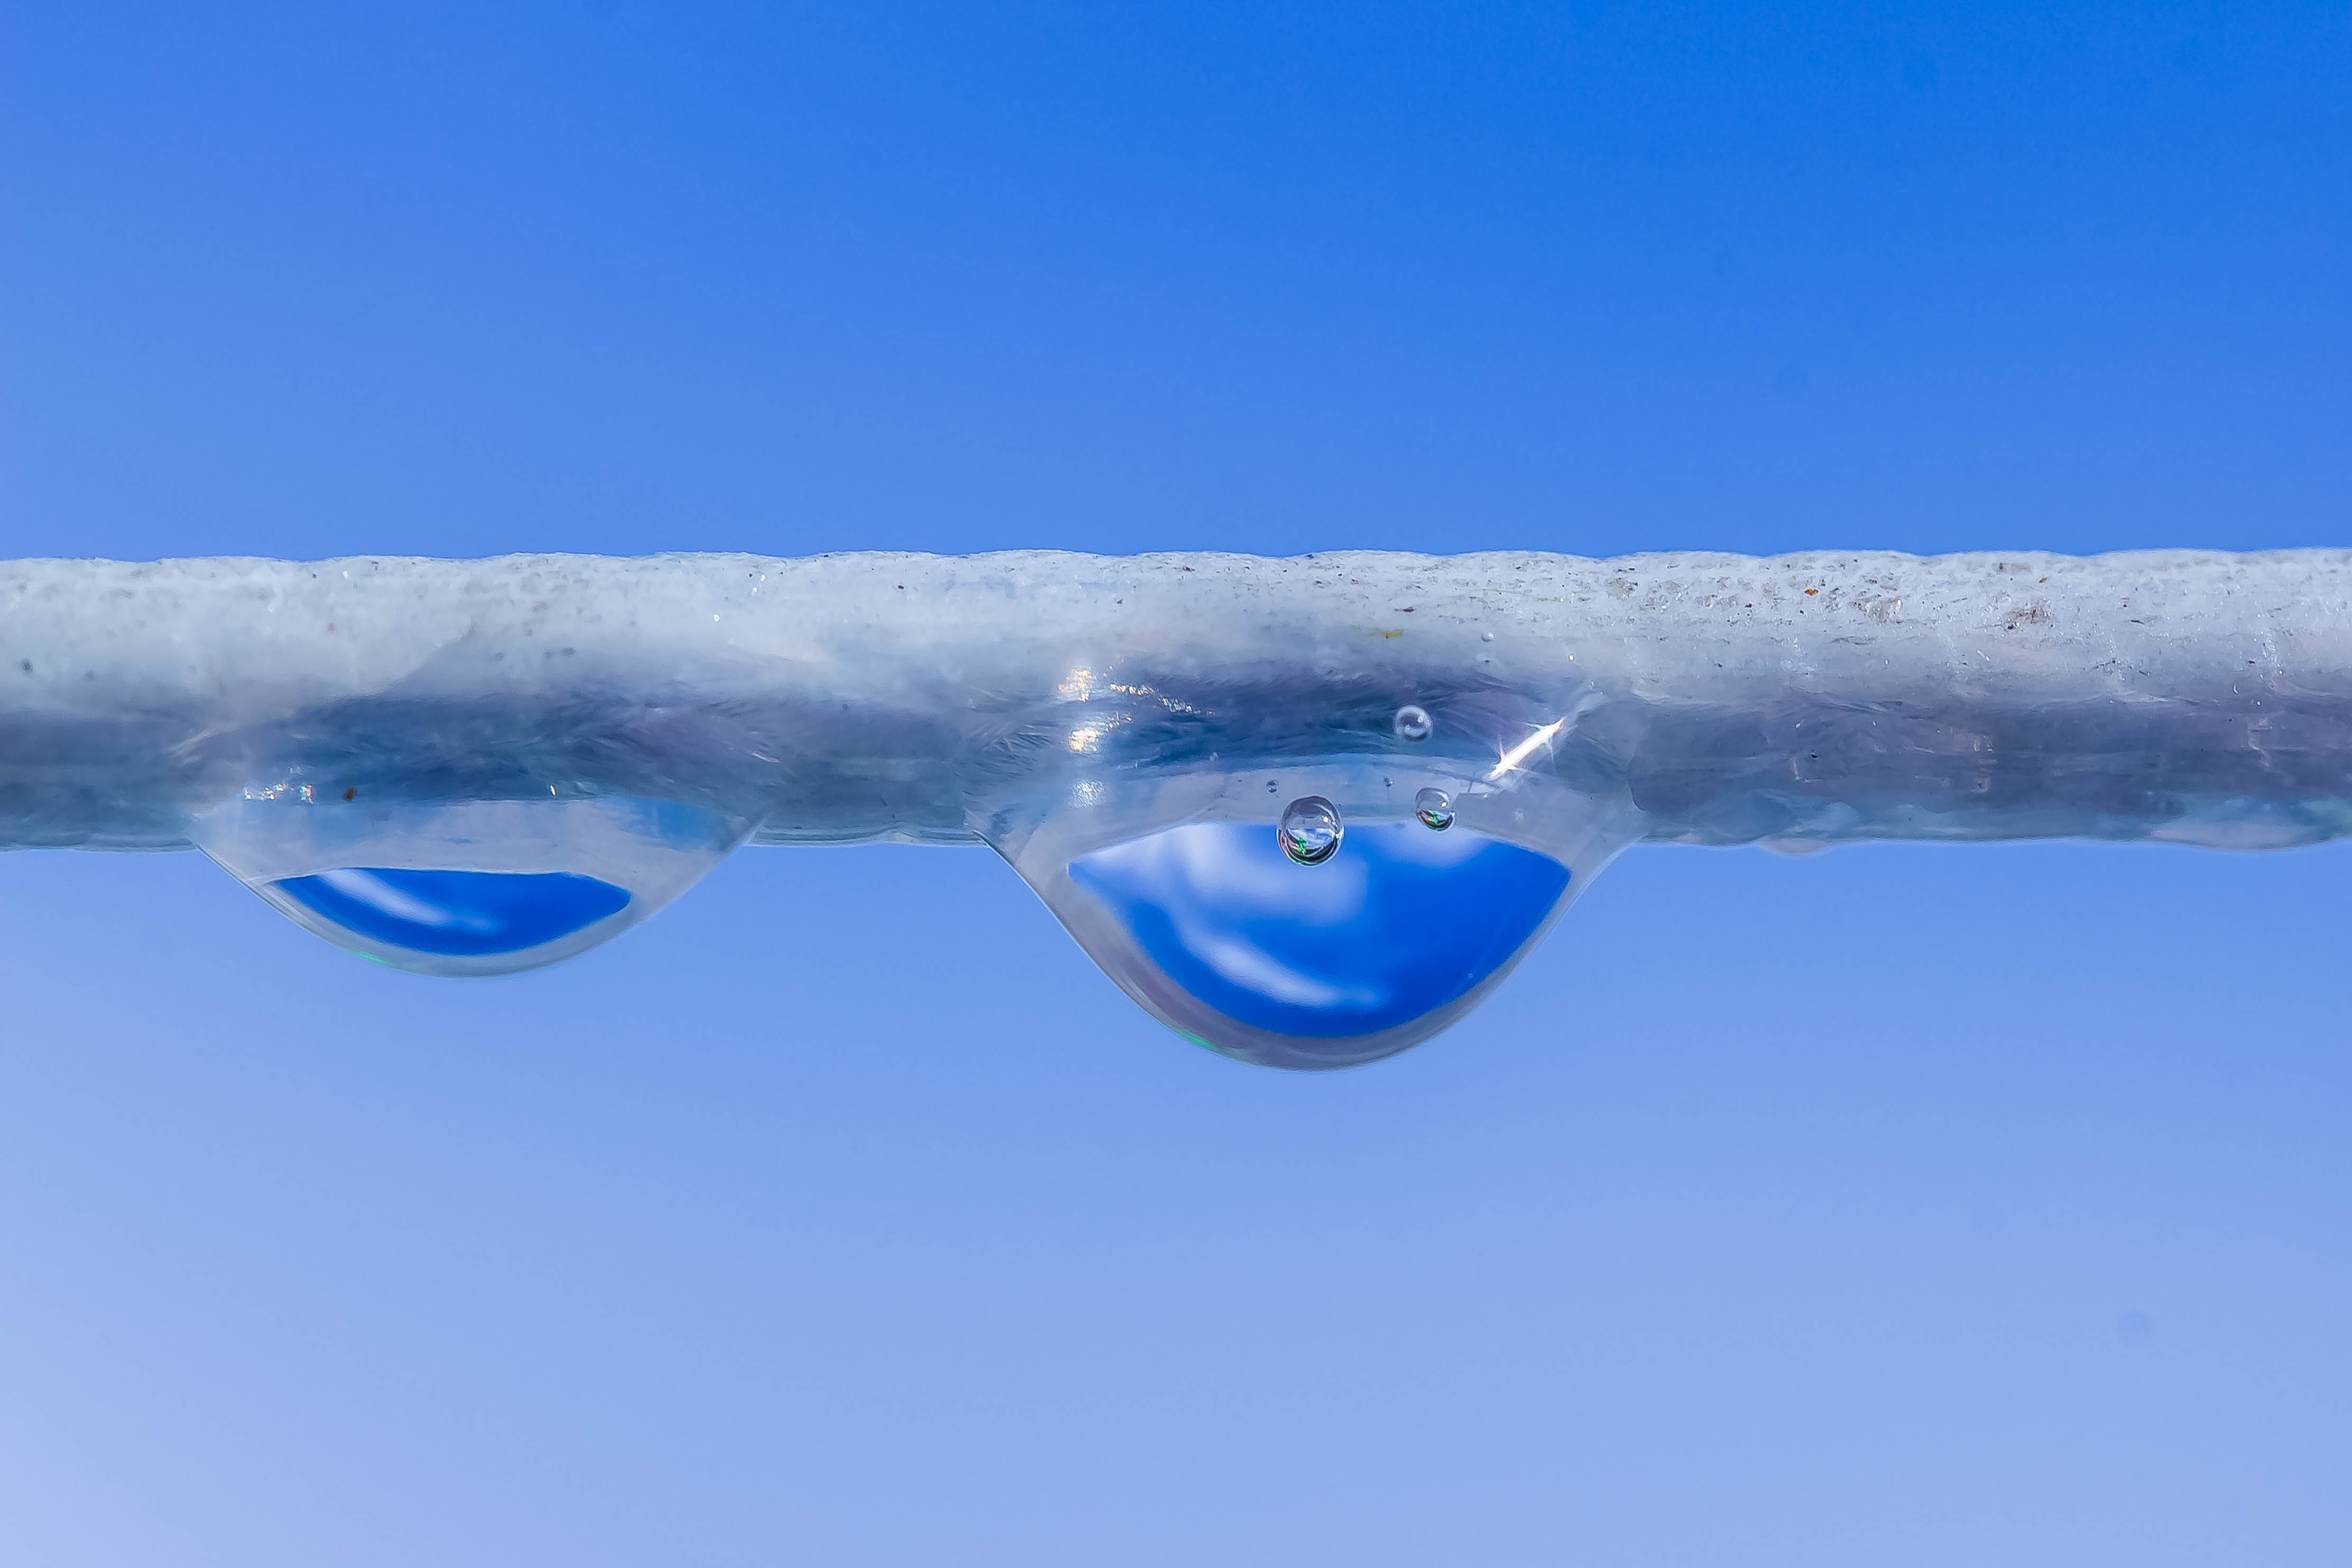
sea, water, nature, sky, raindrop, wet, ice, reflection, blue, close, drip, leash, rays, drop of water, mirroring, beaded, air bubbles in drip, atmosphere of earth